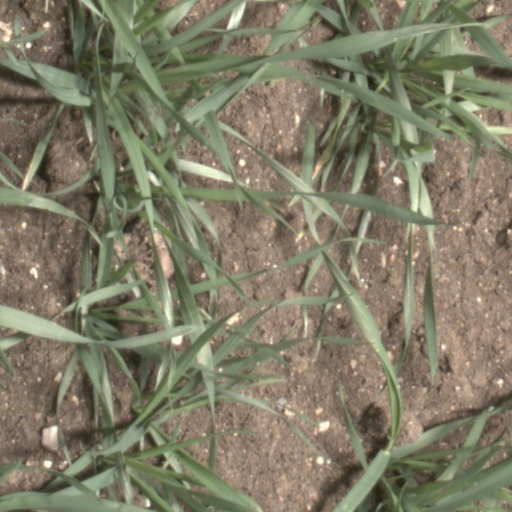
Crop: wheat